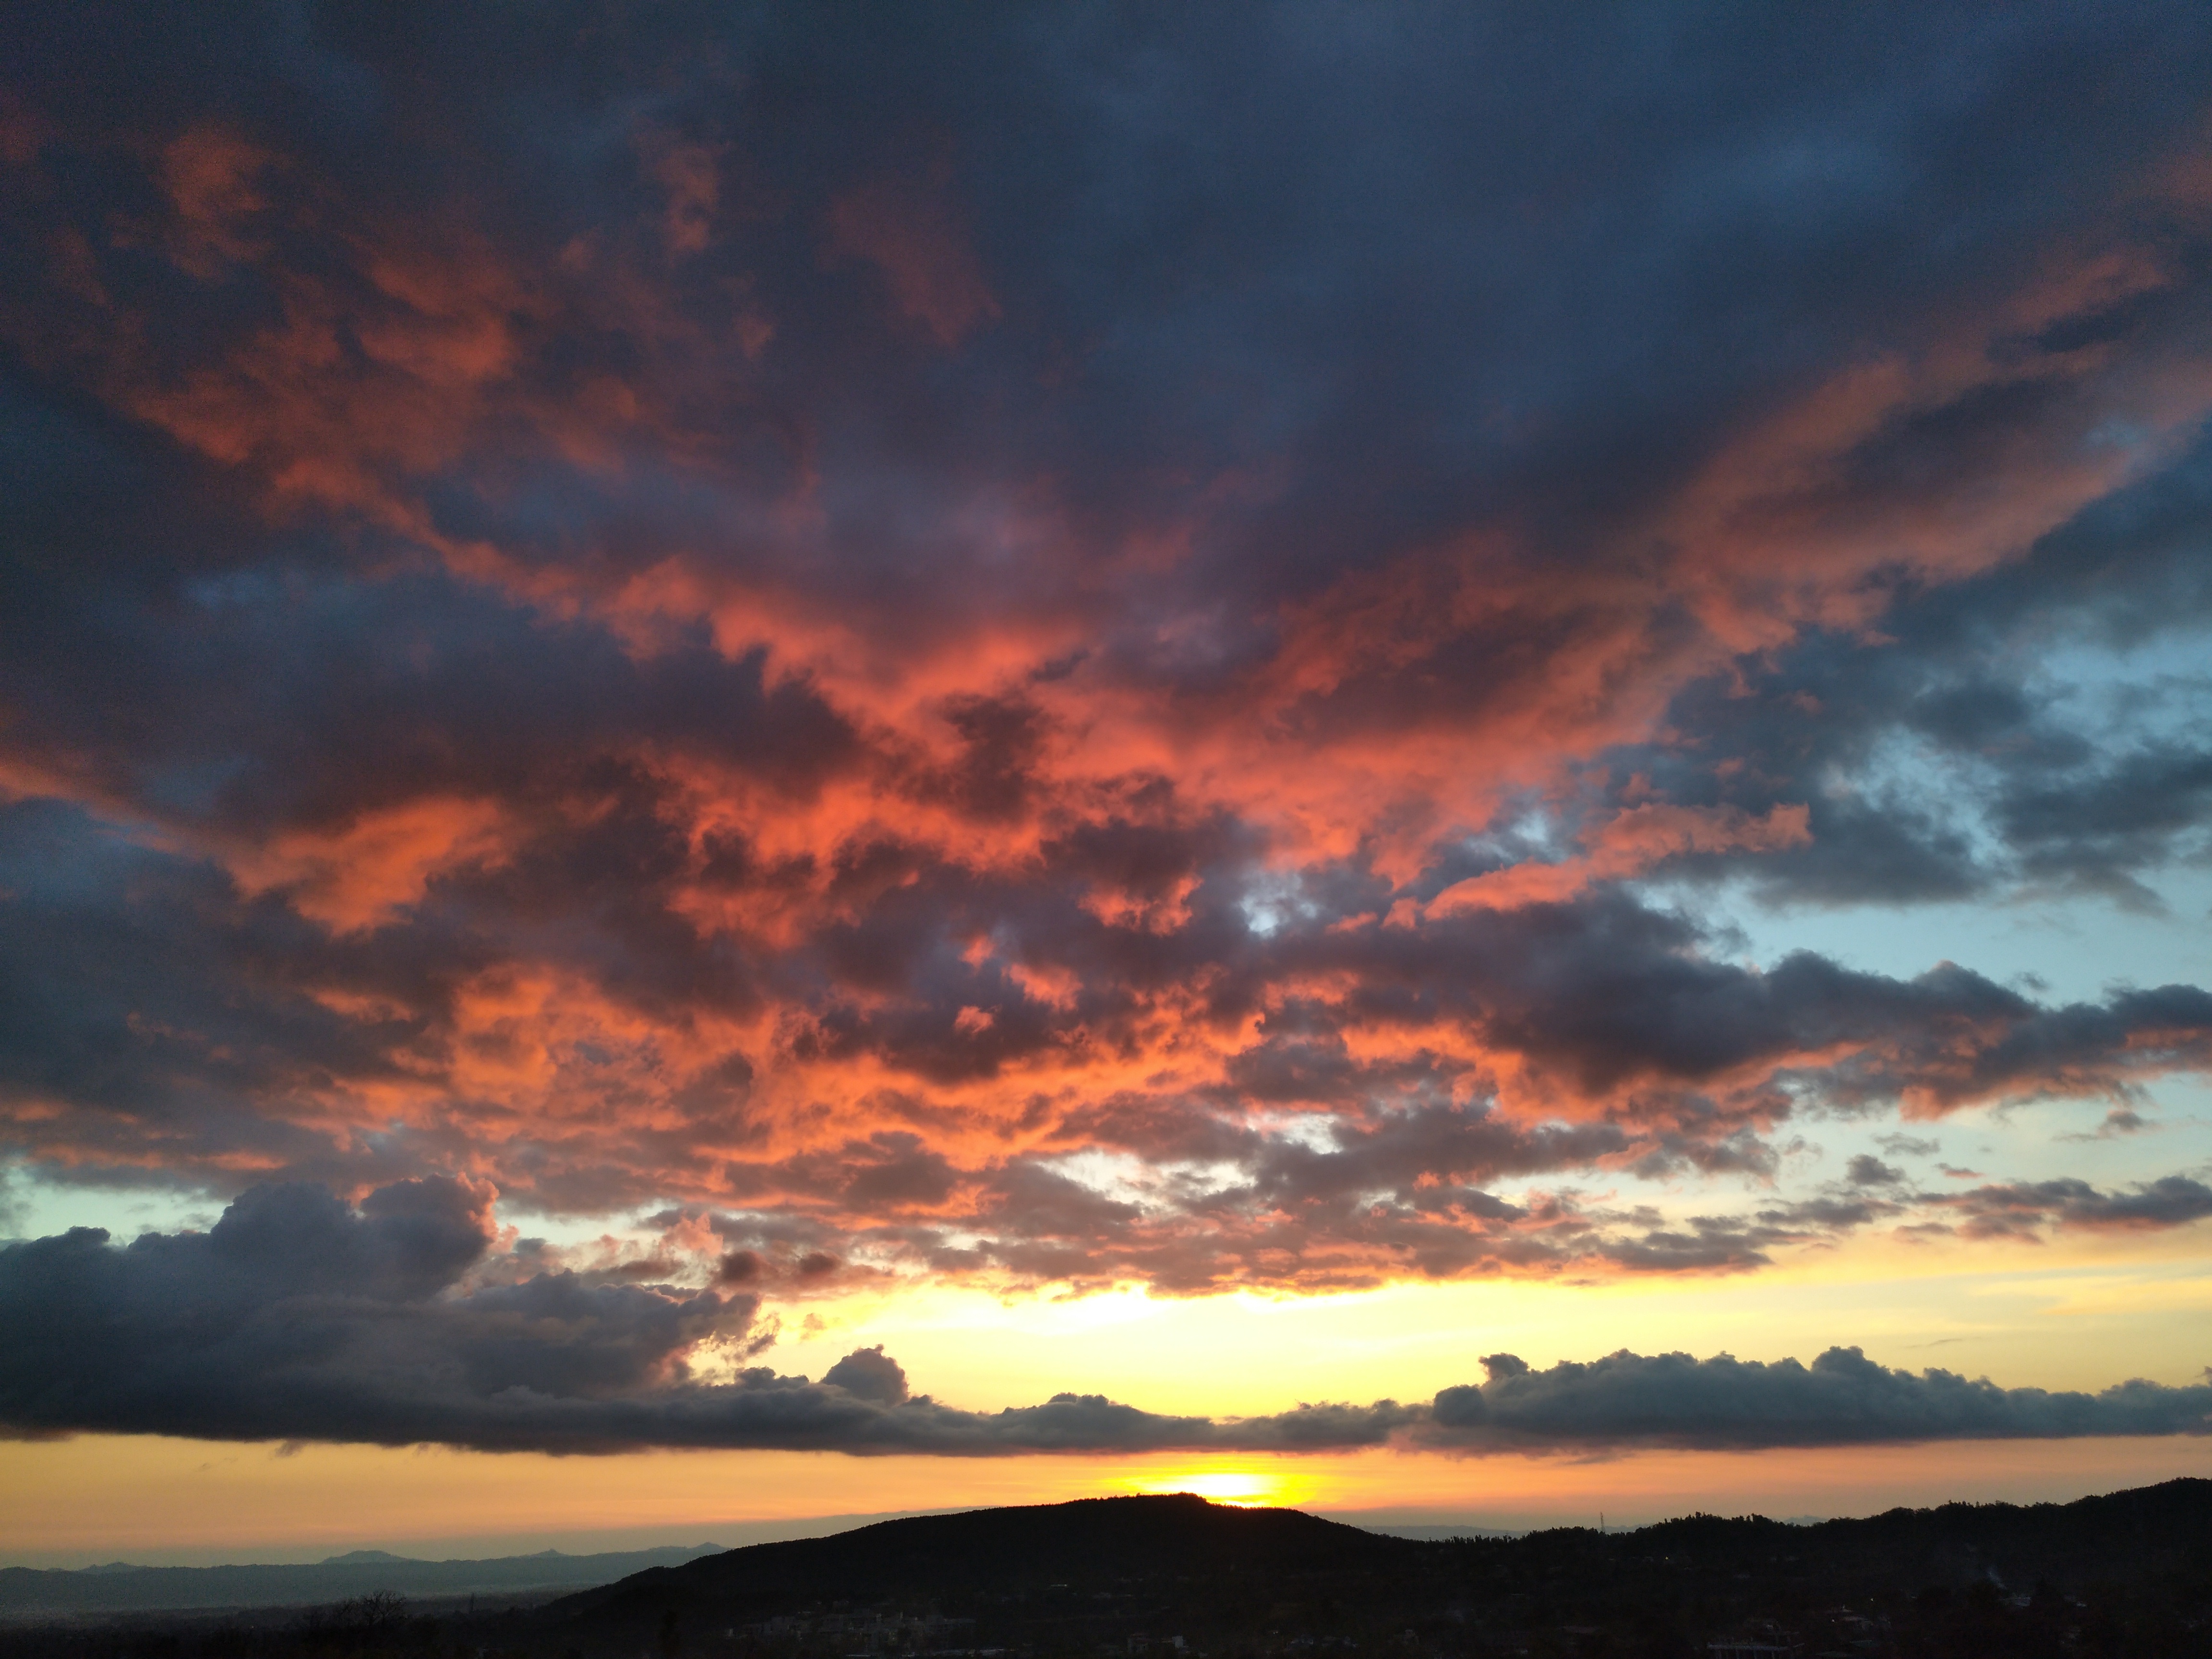
landscape, sea, nature, outdoor, horizon, mountain, light, cloud, sky, sunshine, sun, sunrise, sunset, sunlight, morning, dawn, atmosphere, summer, travel, dusk, evening, scenic, color, weather, cumulus, season, sunny, day, afterglow, meteorological phenomenon, red sky at morning